Craniofacial regeneration

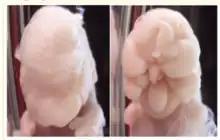
The left plane depicts a wildtype (normal) mouse embryo, and the right plane is a genetically edited mouse that lacks the gene Sp8. Normal development proceeded in the wildtype, but the Sp8 mutant lacked facial structure yet presented a tongue and a mandible.

Researchers are also implementing many genetic tools to further understand craniofacial regeneration. Developmental biologists have been reported to use laser capture microdissection and fluorescence-activated cell sorter (FACS) to create an array of genes involved in craniofacial development.